Nikita (TV series)

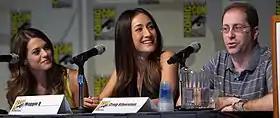
Lyndsy Fonseca, Maggie Q, and Craig Silverstein at San Diego Comic-Con, July 2010

The show was promoted through pop-culture conventions such as San Diego Comic-Con from 2010 to 2013.